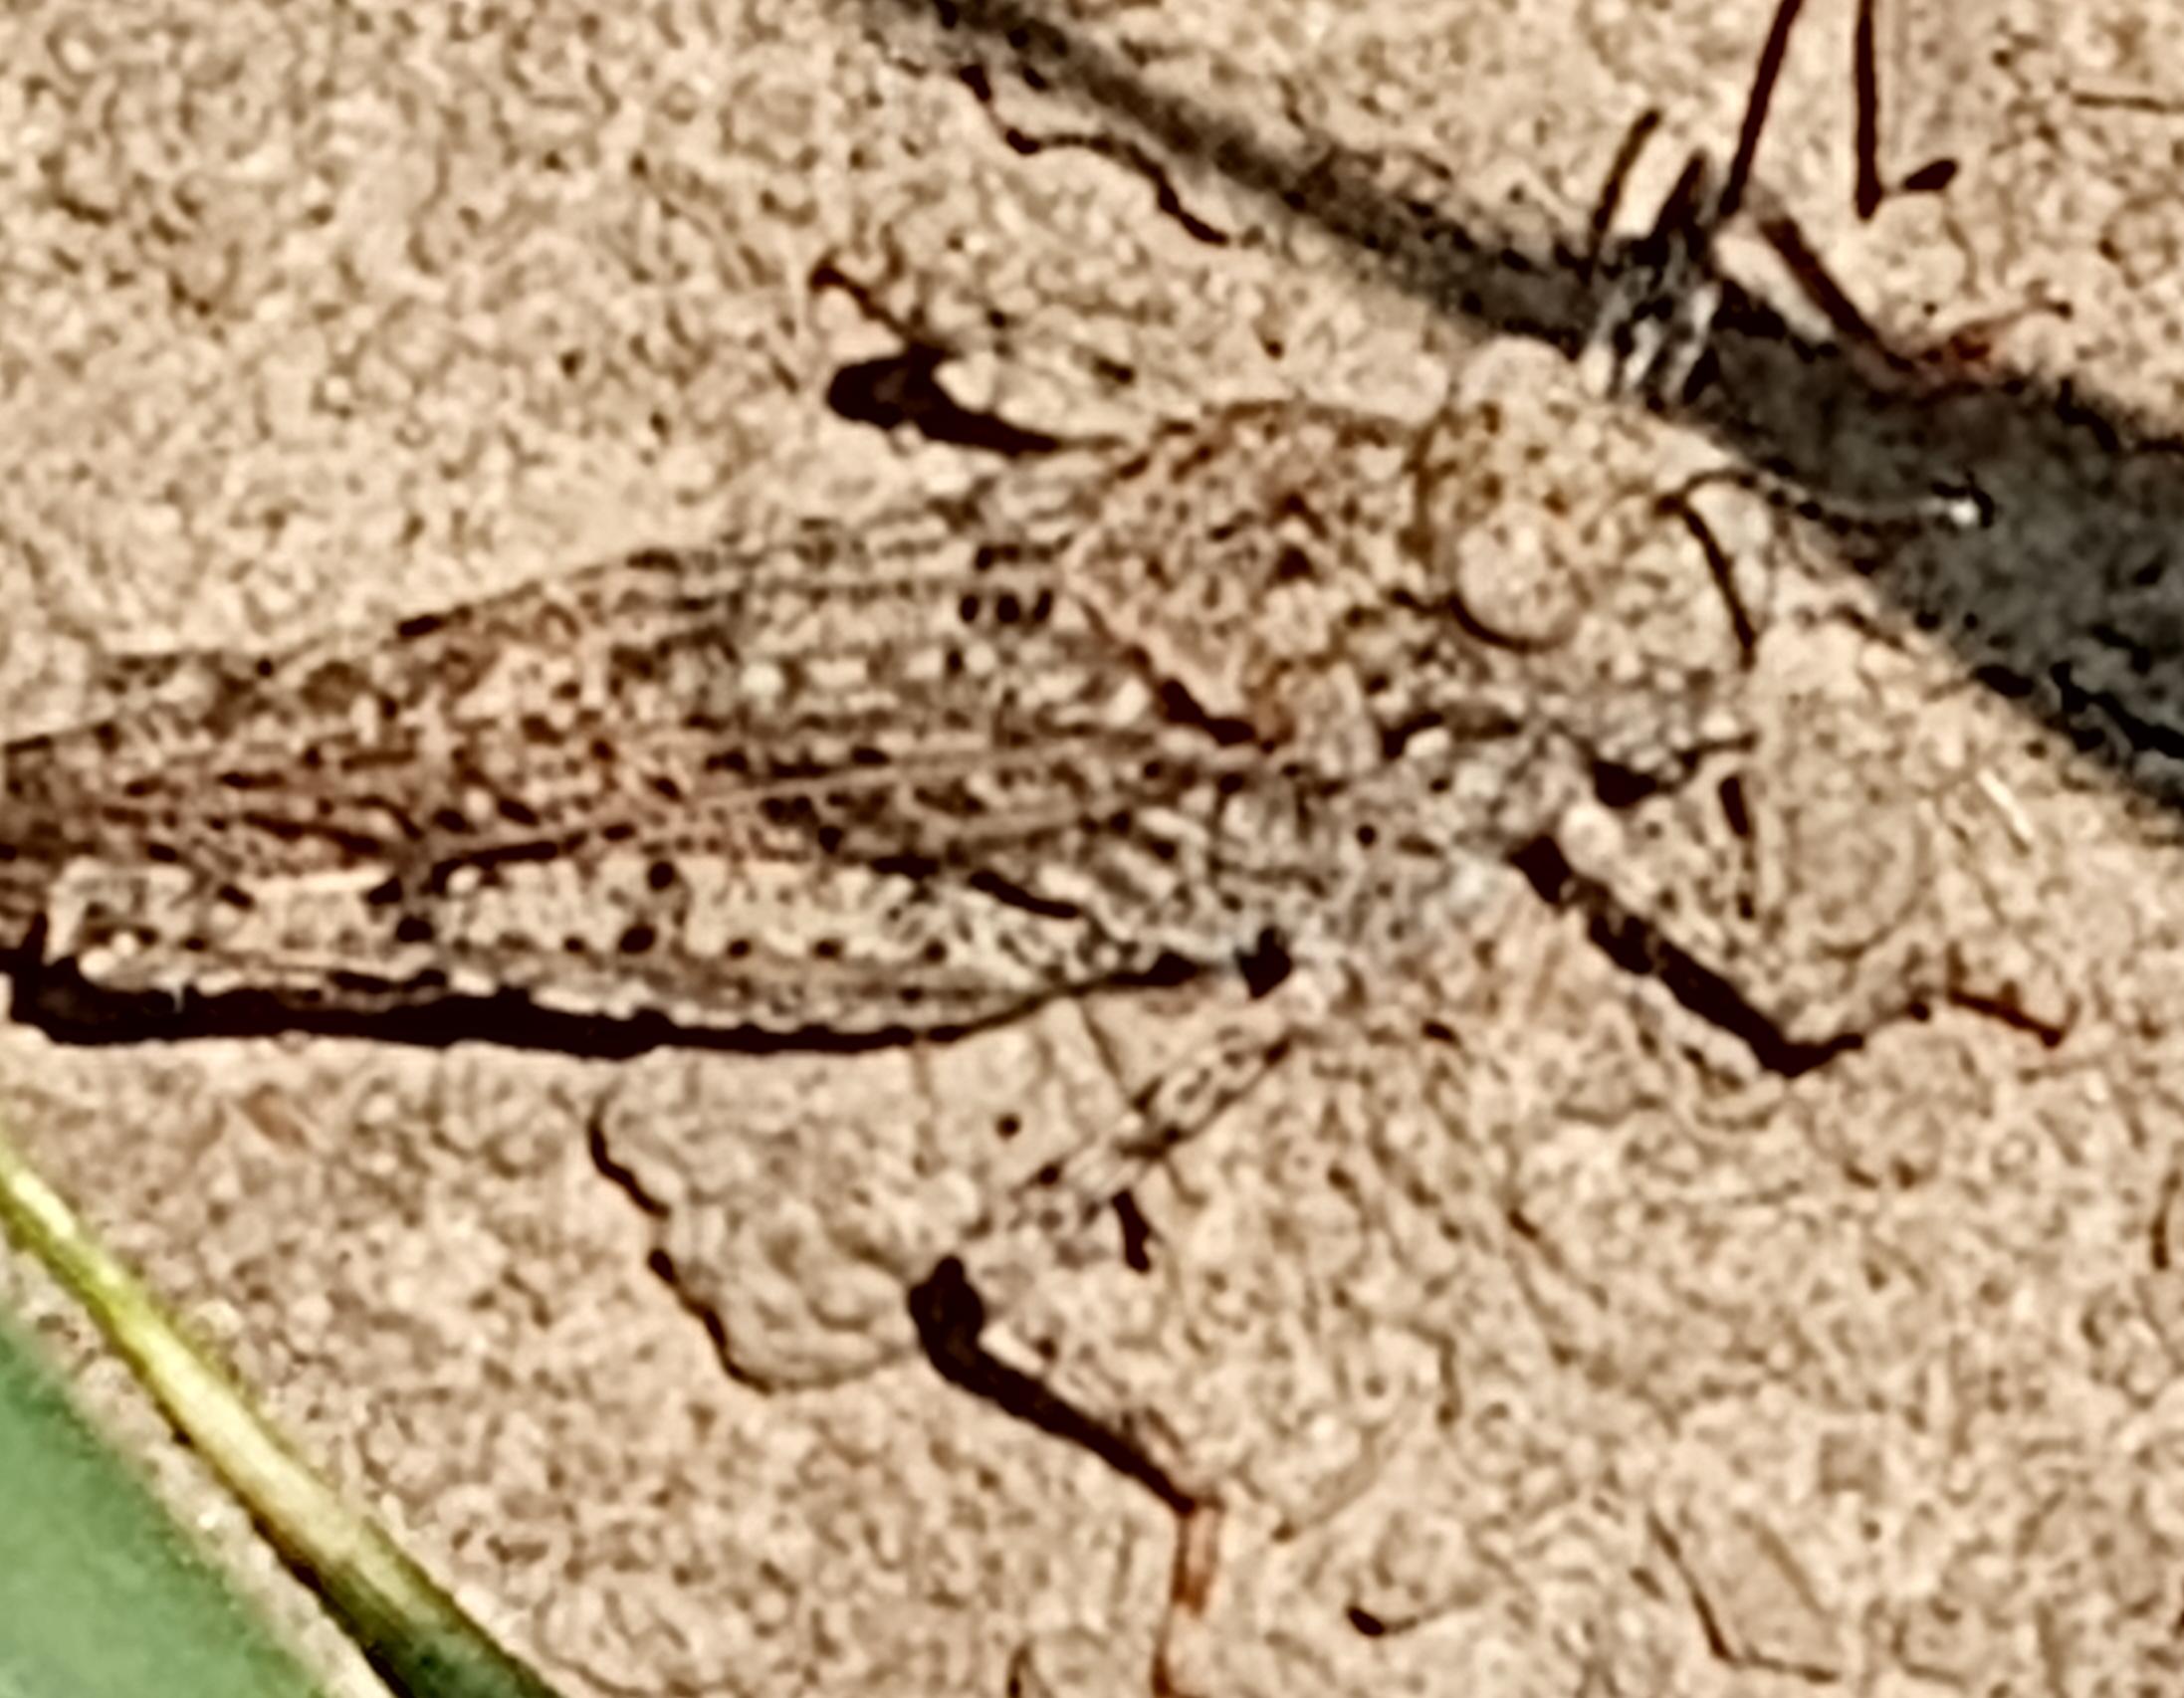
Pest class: occasional_pest